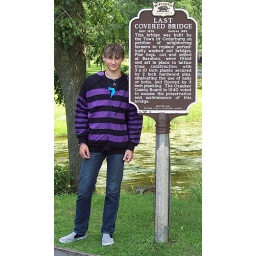
Perry standing by the sign at the Last Covered Bridge in Cedarburg, WI, August 2007. Picture taken by his grandfather.